Derwin James

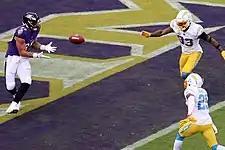
James (#33) playing against the Baltimore Ravens in 2021.

James attended Auburndale High School in Auburndale, Florida before transferring to his hometown Haines City High School in Haines City, Florida. He was rated by Rivals.com as a five-star recruit and was ranked as the best safety and fifth best player overall in his class. James committed to Florida State University to play college football as a freshman, being offered a scholarship after his freshman year in high school.